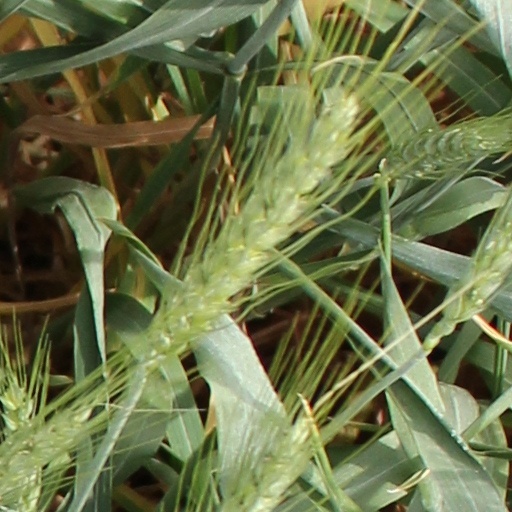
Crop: wheat